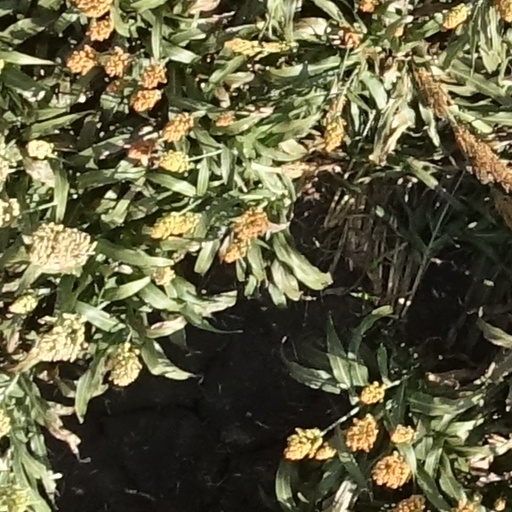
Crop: sorghum